Church of San Bartolomé (Toledo)

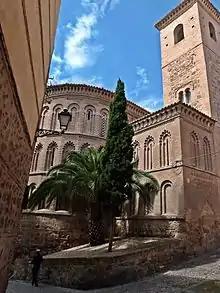
Iglesia de San Bartolomé

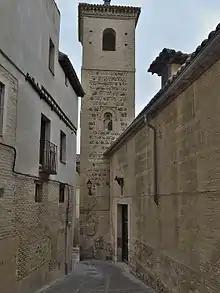
Tower of the church

The Church of San Bartolomé is a medieval building in Toledo, in Castile-La Mancha, Spain. It is located in the southern part of the walled city, at the corner of calle San Bartolomé and calle Cristo de la Para, a few hundred meters south-west of the Cathedral of Santa María.